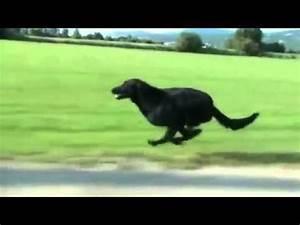
dog